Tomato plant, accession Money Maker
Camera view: tilt-top (135 deg); turntable rotation: 30 degrees
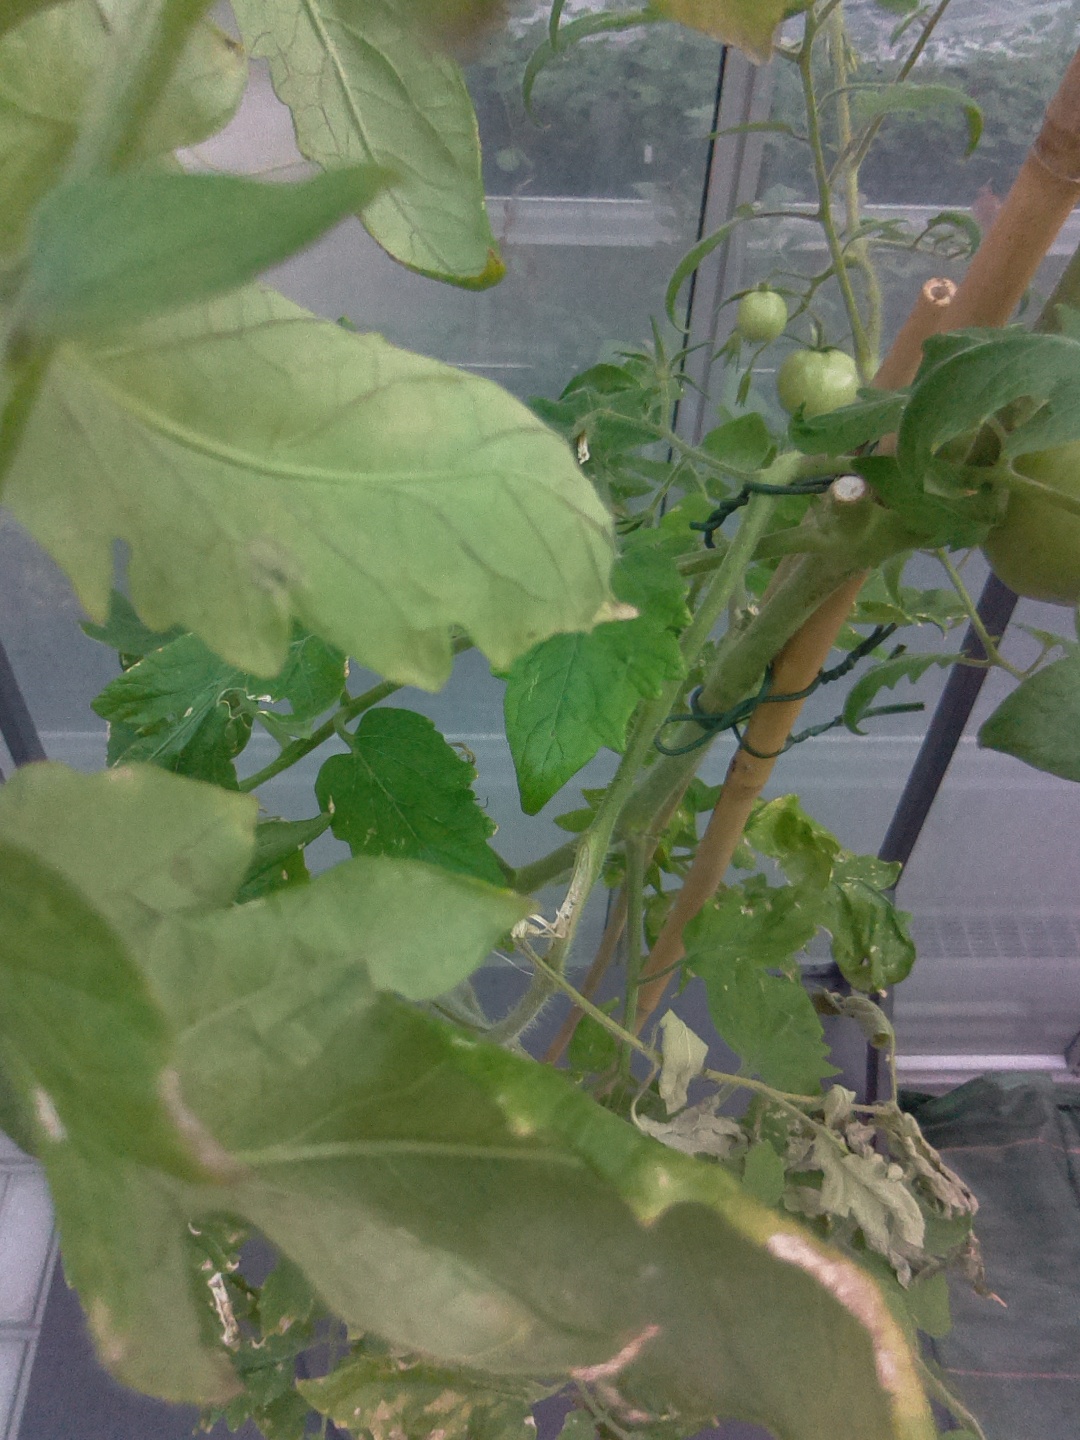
BBCH growth stage 83: 30%-40% of fruits show typical fully ripe color